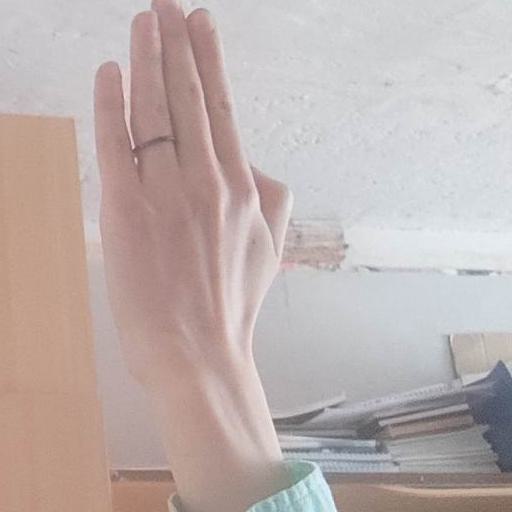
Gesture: stop_inverted